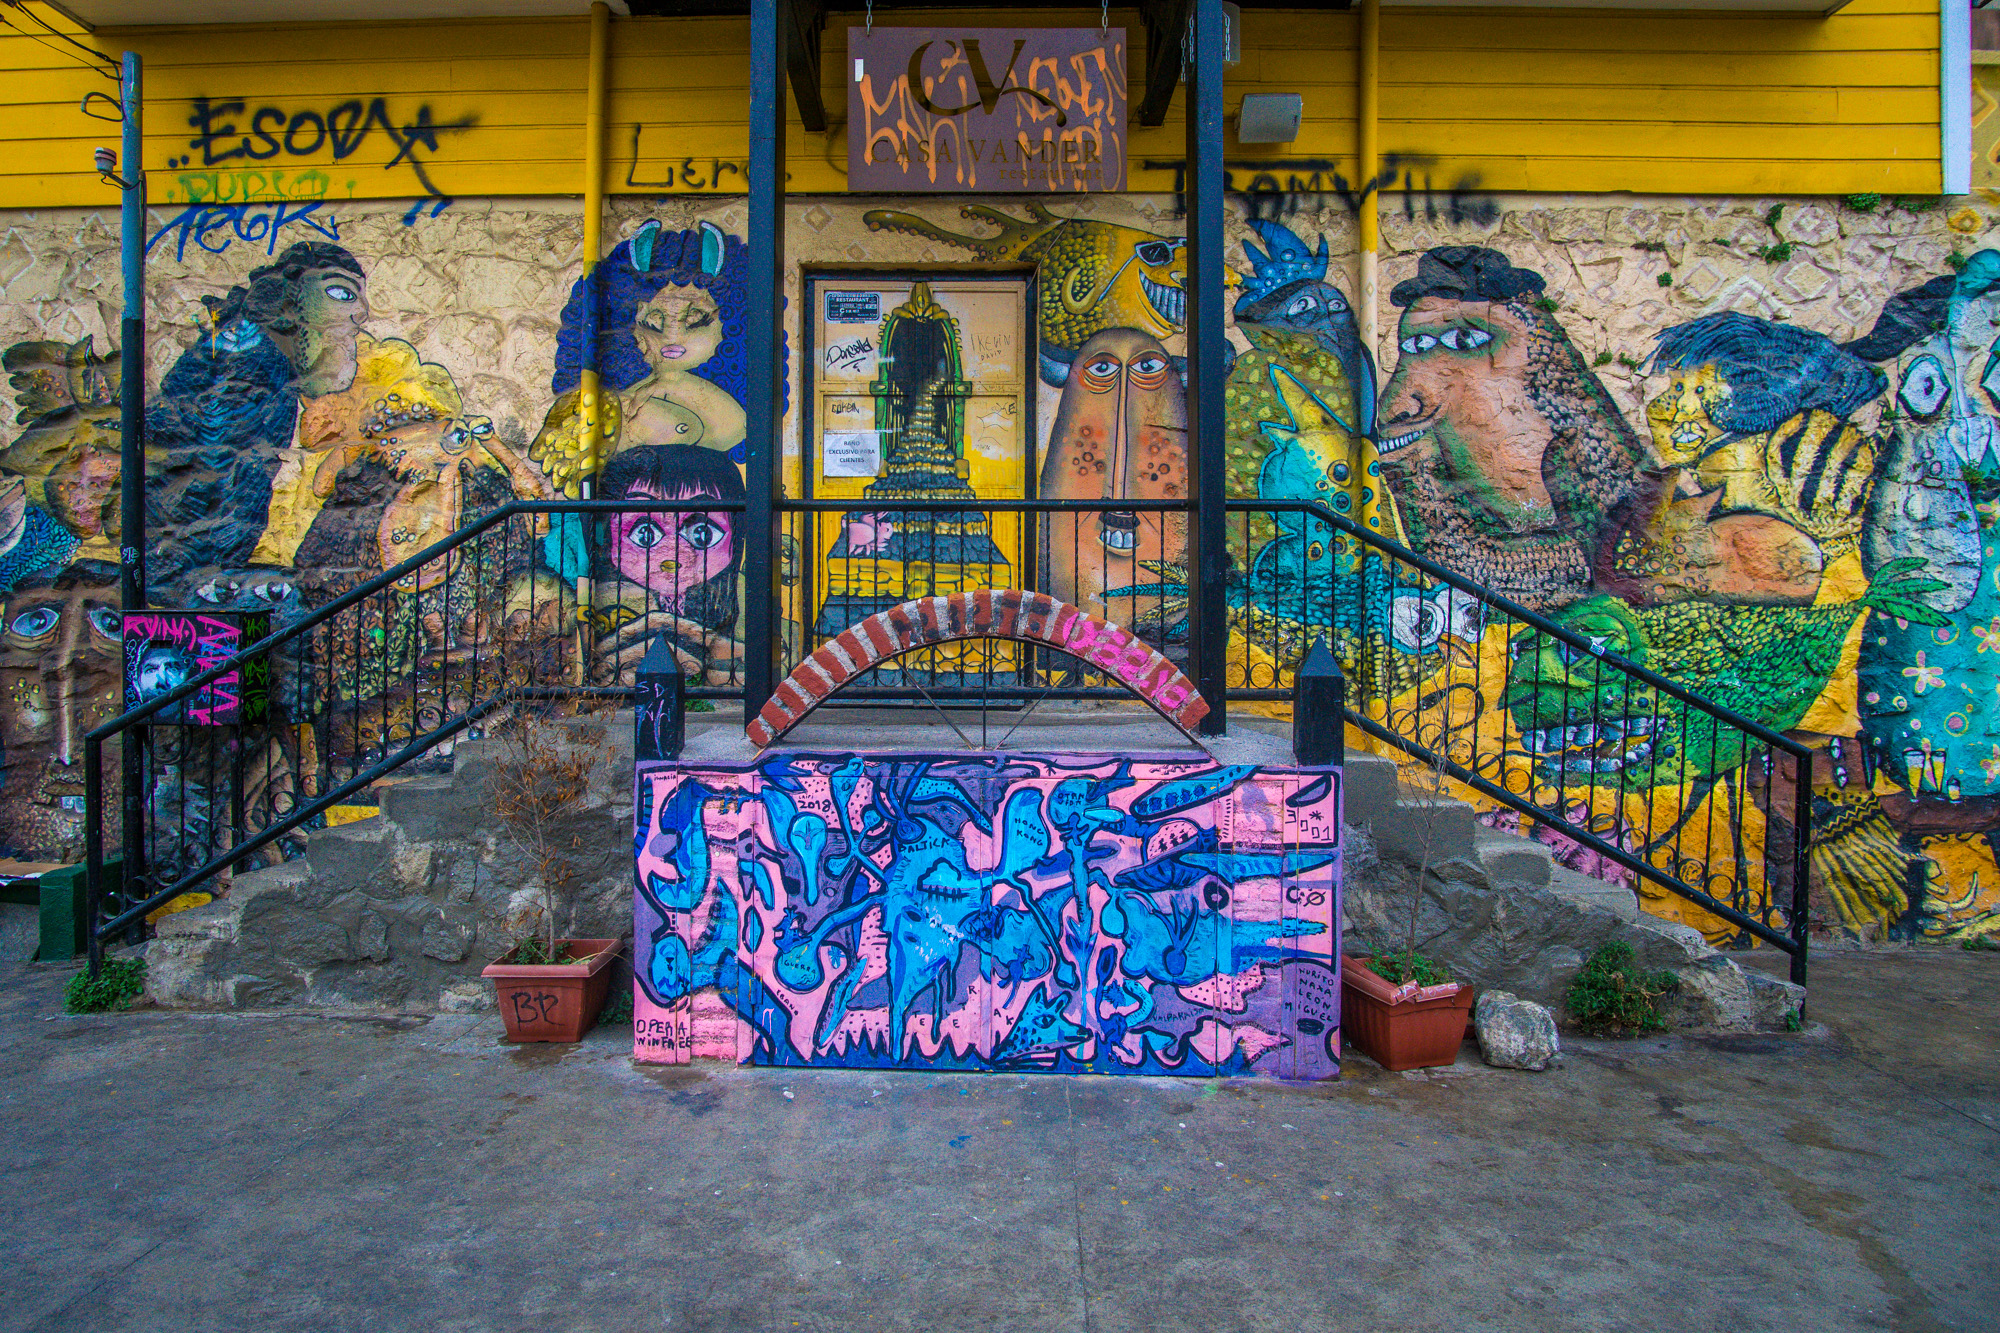
art, graffiti, street art, urban area, wall, mural, architecture, street, tree, painting, city, visual arts, paint, sport venue, Tints and shades, road, facade, road surface, building, brickwork